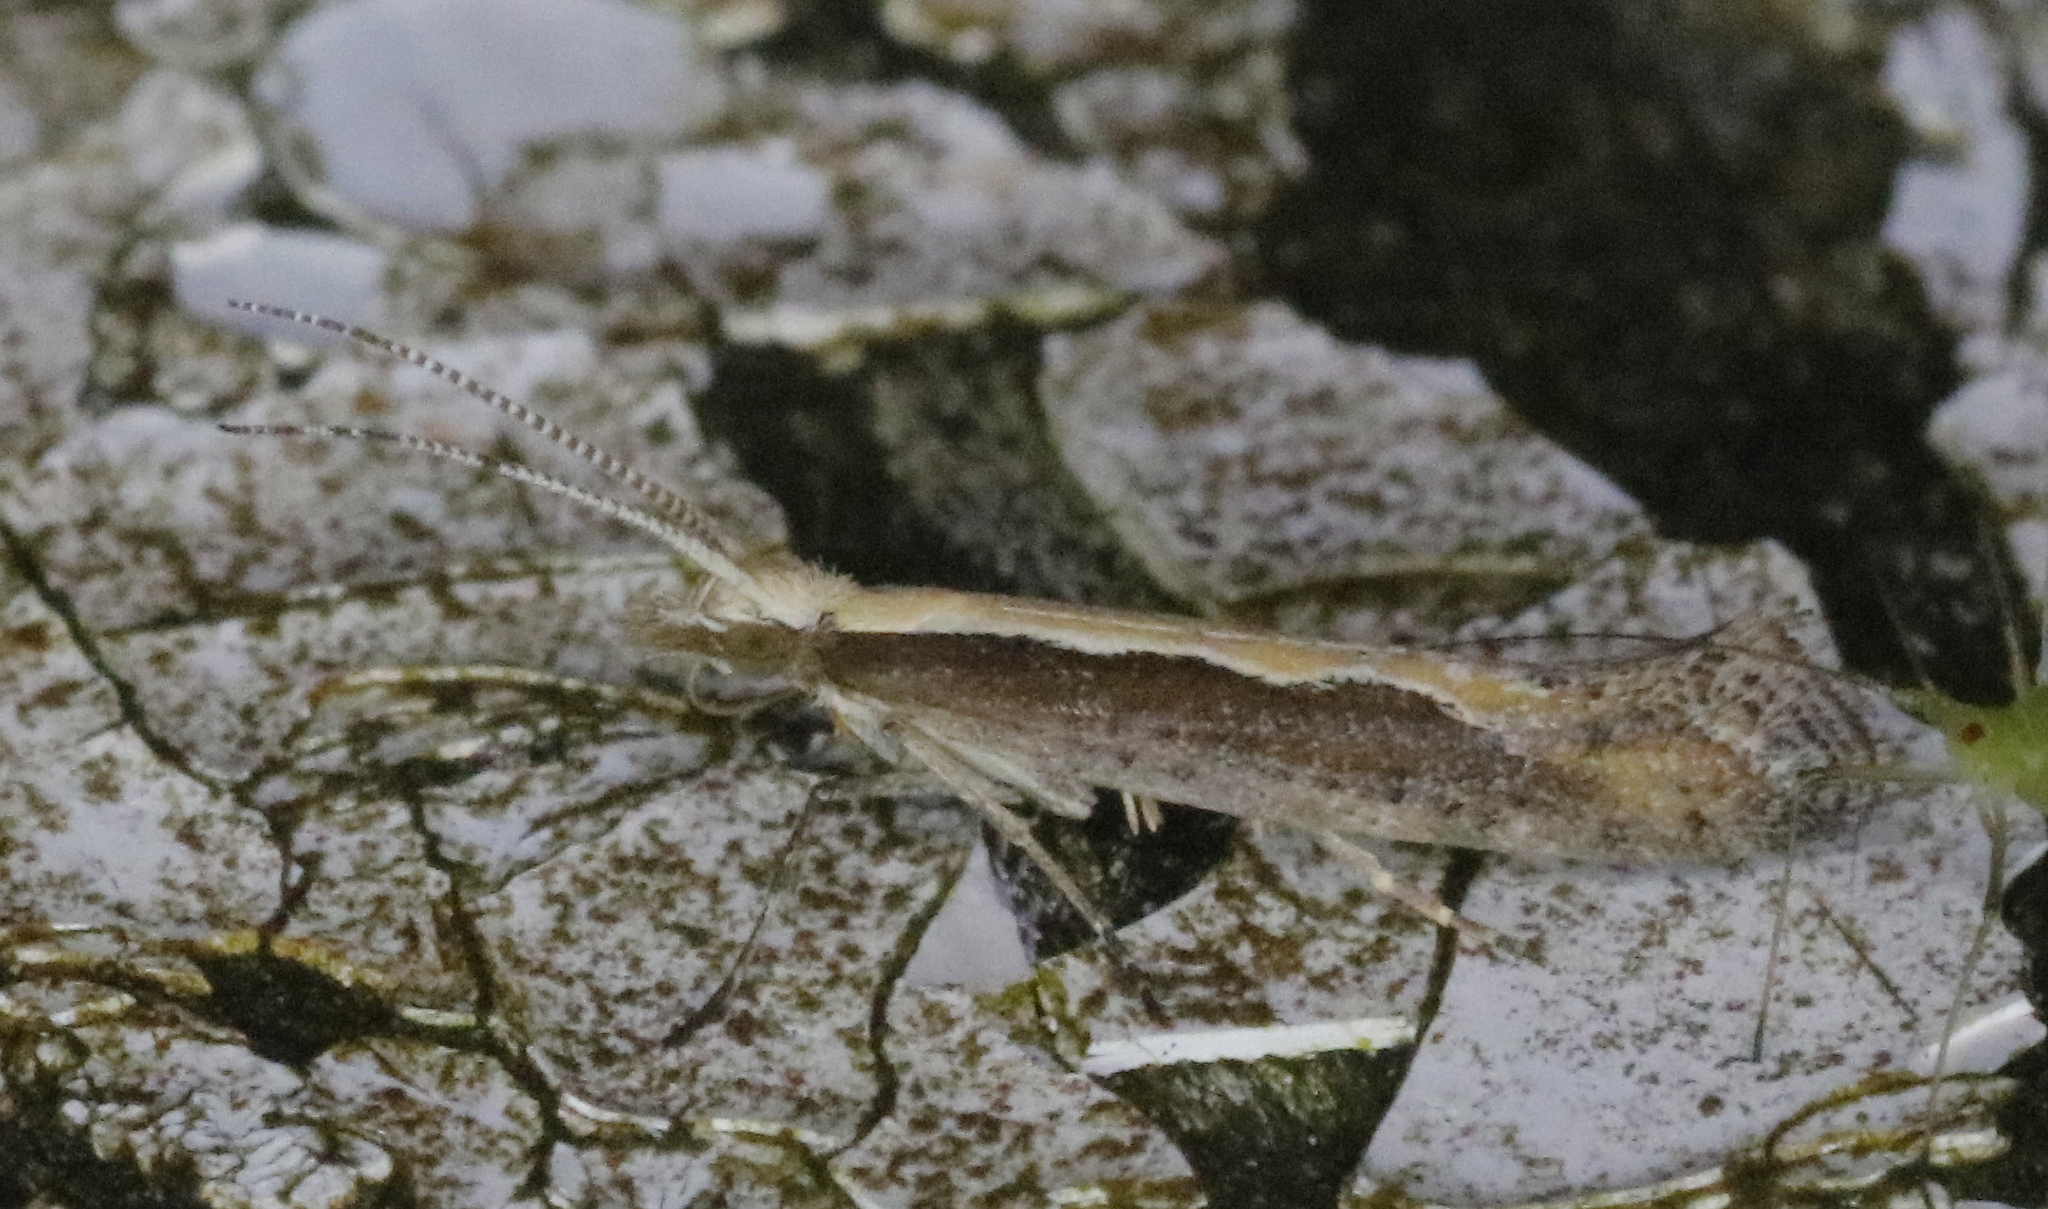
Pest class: diamondback_moth